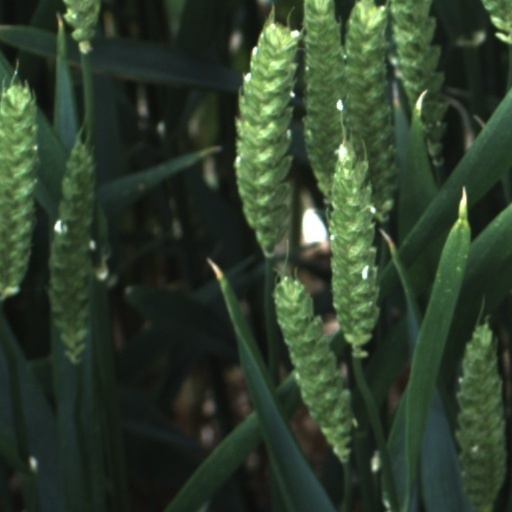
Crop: wheat